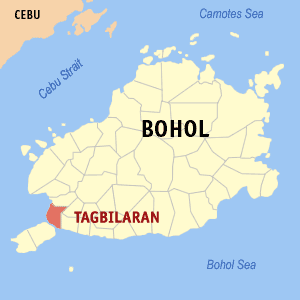
Tagbilaran est une ville de 2ᵉ classe, capitale de la province de Bohol aux Philippines.